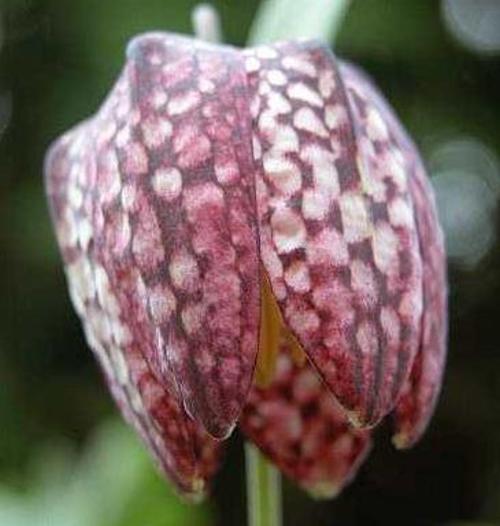
Label: fritillary